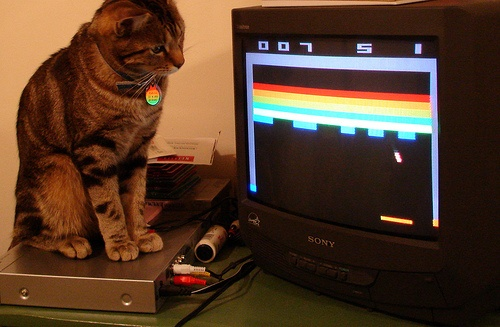
A cat sitting on top of a piece of electronic equipment.
A cat observing a colorful display on a television.
A cat looks at a computer graphic with interest.
A cat looking at a video game on a screen.
a cat sitting on a receiver looking a screen